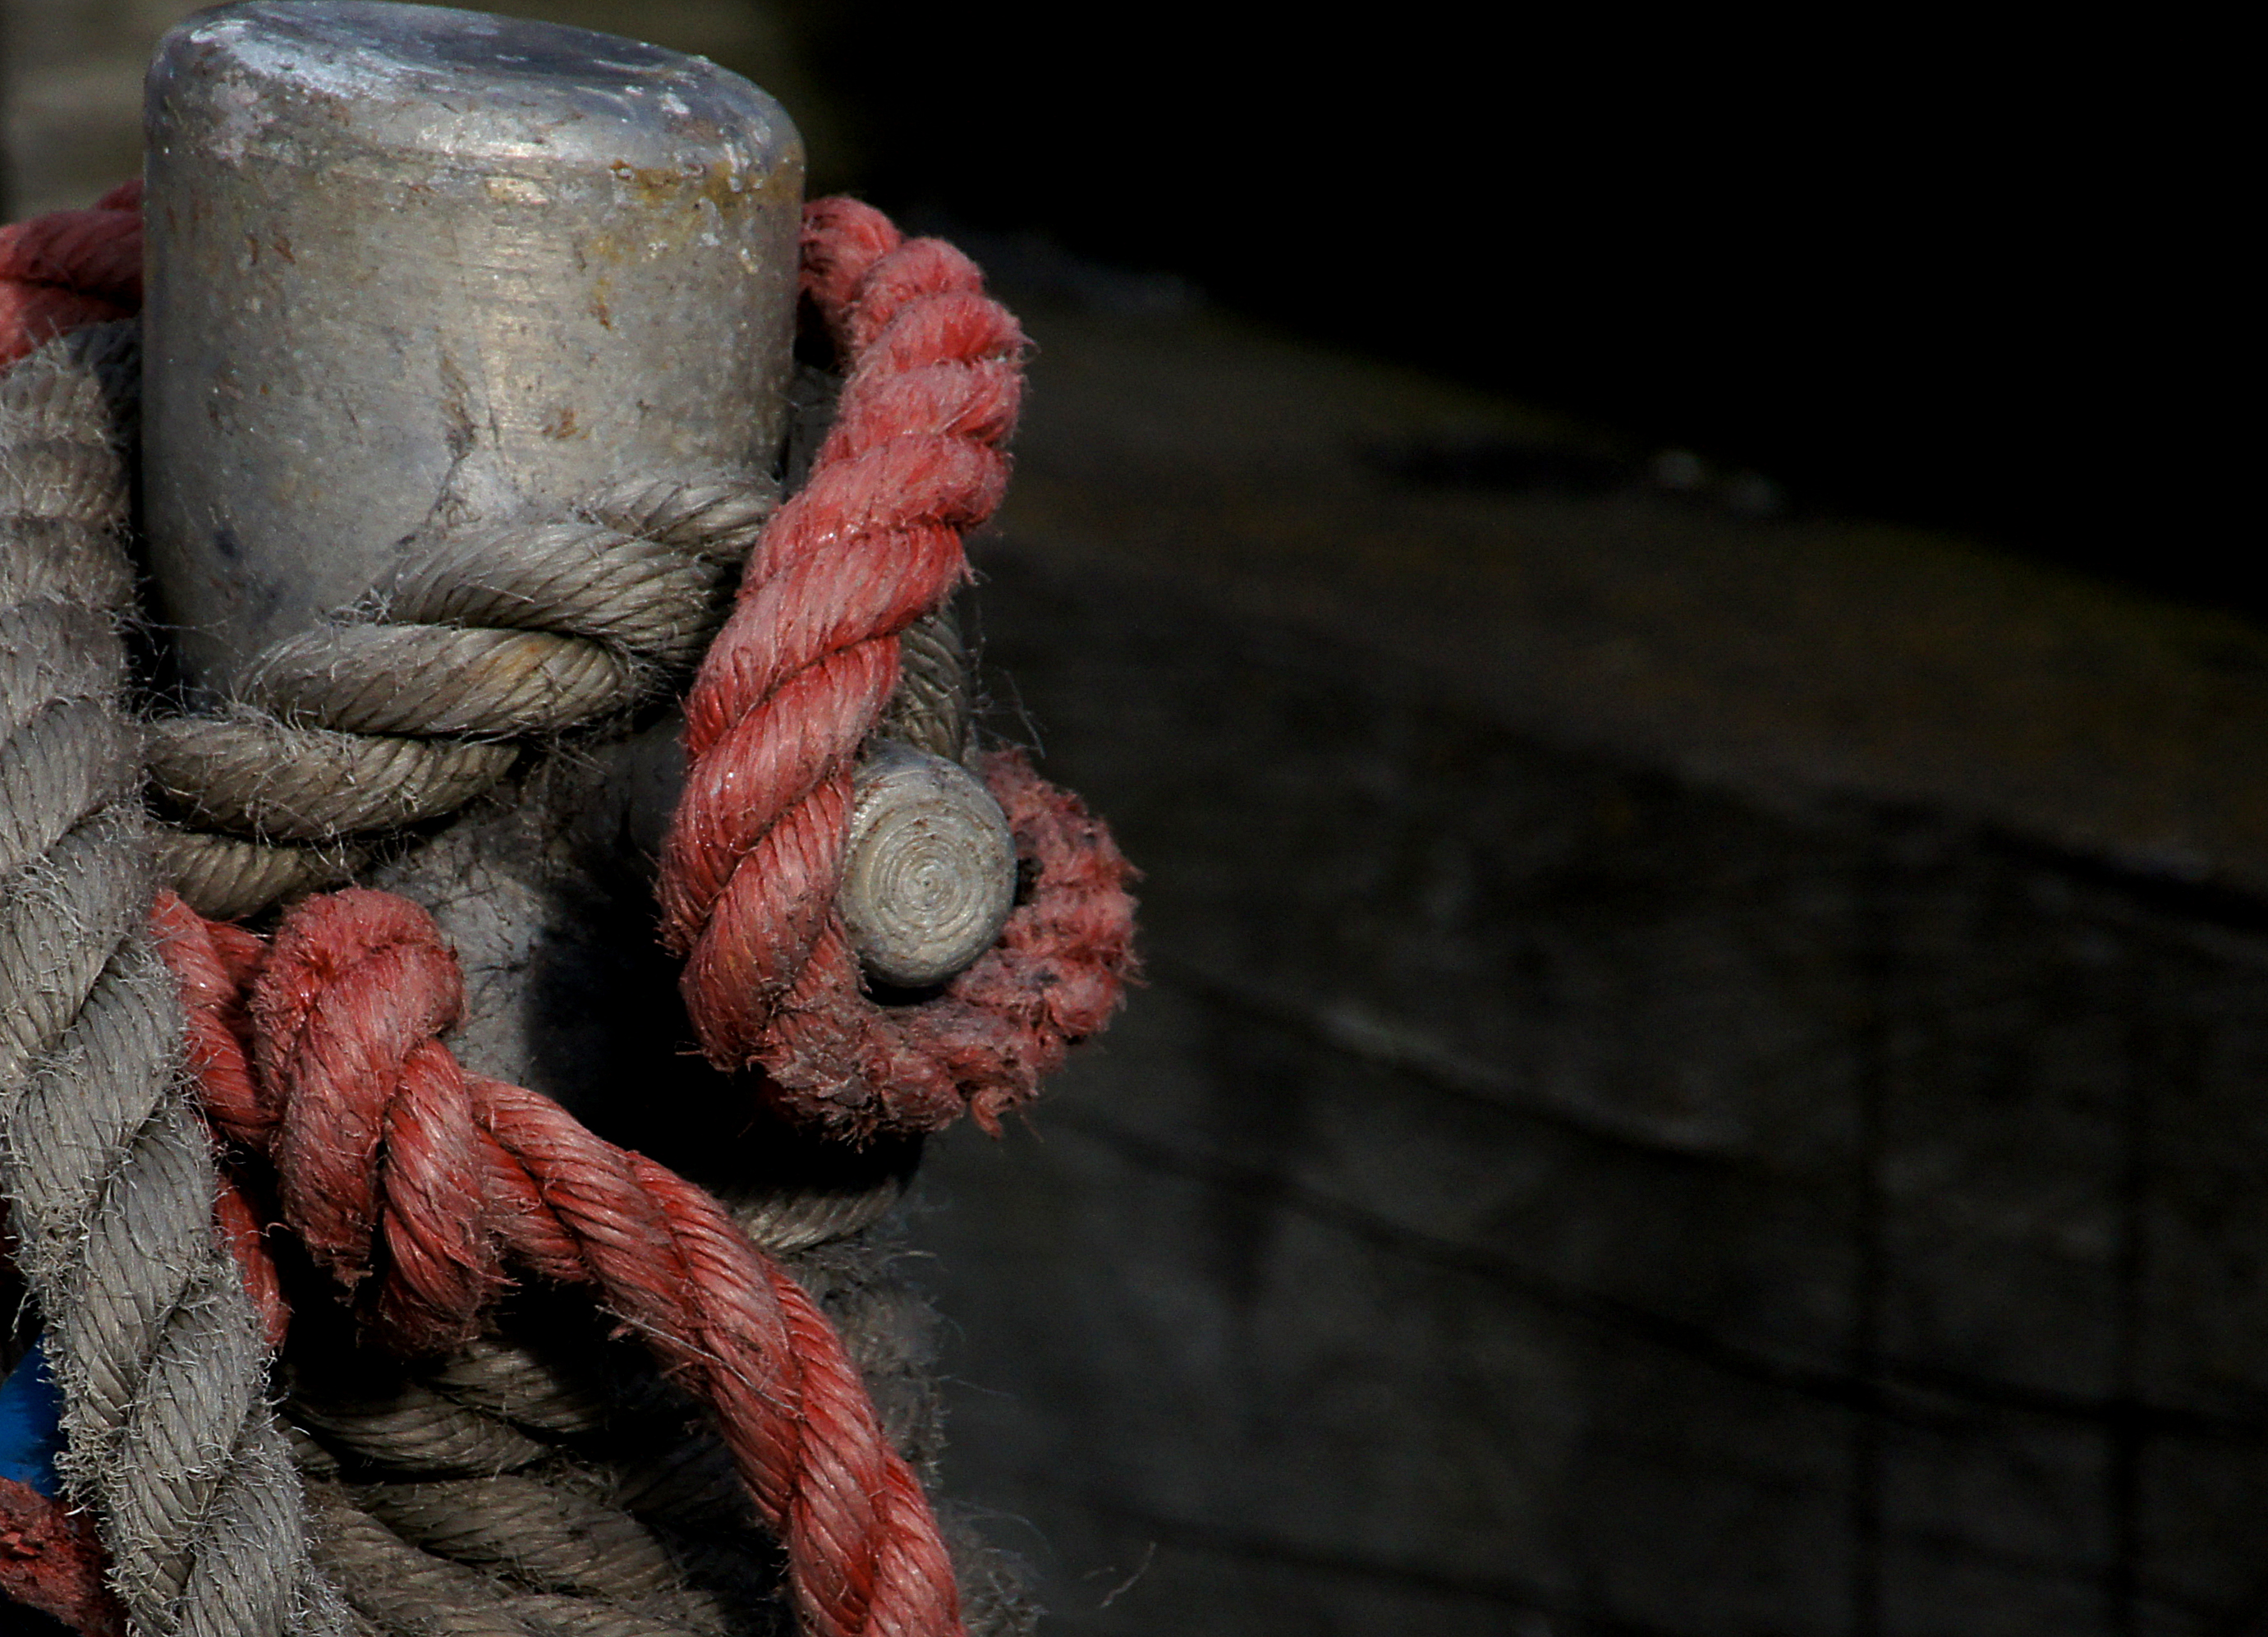
red, close up, art, publicdomain, boats, ropes, fasteners, knots, ties